Parvomay Neck

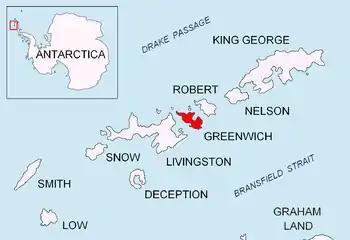
Location of Greenwich Island in the South Shetland Islands

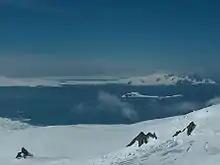
Parvomay Neck from Livingston Island, with McFarlane Strait and Half Moon Island in the foreground and Robert Island in the background

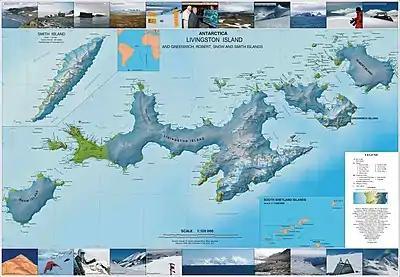
Topographic map of Livingston Island, Greenwich, Robert, Snow and Smith Islands

Parvomay Neck (‘Parvomayski Provlak’ \p&r-vo-'may-ski 'pro-vlak\) is the 5 km long and 1.55 to 3.5 km wide ice-covered neck between Discovery Bay to the northeast and Shopski Cove and Yankee Harbour to the southwest, linking the northwestern and southeastern parts of Greenwich Island in the South Shetland Islands, Antarctica.